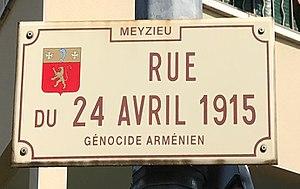
Rue du 24-avril-1915 (Meyzieu).
Les noms de plusieurs voies ou places contiennent cette date, sous diverses graphies, en référence à des événements survenus à cette même date.